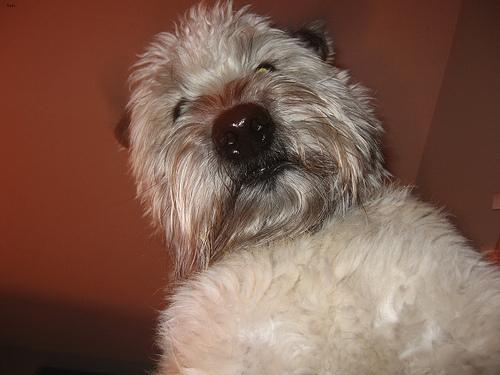
Breed: wheaten terrier